Eric Bedford (architect)

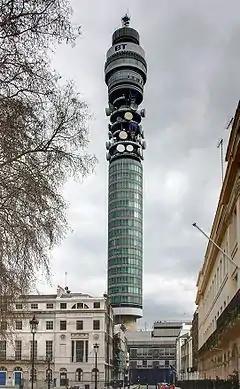
"Lector si monumentum requiris circumspice"

Eric Bedford CB CVO (8 November 1909 – 28 July 2001) was a twentieth-century British architect whose most famous work is London's BT Tower. In 1961, construction began on what was then known as the Post Office Tower, with Bedford as Chief Architect and G R Yeats as senior architect in charge. Completed in 1965, with a height of 177 metres (581 ft), it became for a time London's tallest building.